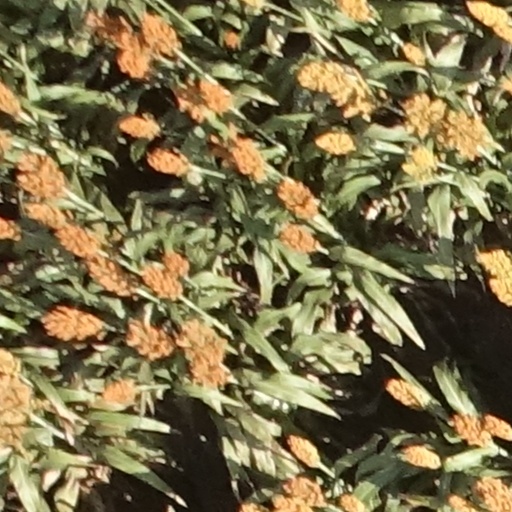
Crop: sorghum